Boulter's Lock

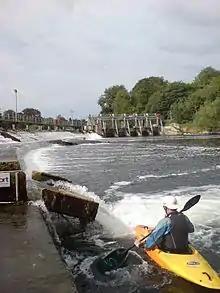
Kayaker by the weir flume, during the summer season

The weir at Boulter's Lock is a popular kayaking site. A canoe/kayak flume is installed during each summer to add to a permanent fixed ramp in front of the third of the weir's six gates.